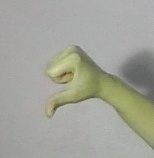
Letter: waw